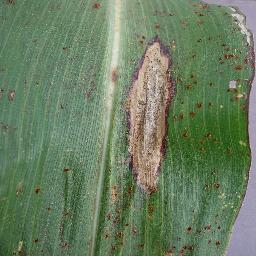
Label: Corn_(Maize)___Northern_Leaf_Blight